Hershii LiqCour-Jeté

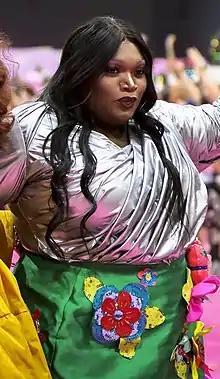
Hershii LiqCour-Jeté's "drag sister" is Kornbread Jeté ("pictured at RuPaul's DragCon LA in 2022"), who competed on the fourteenth season of "RuPaul's Drag Race". Hershii LiqCour-Jeté performed a song written by Kornbread Jeté during a talent show on the sixteenth season.

On the second episode ("Queen Choice Awards"), she performed "a fun, memorable number to her original track selling Whiplash wig glue", according to "Gay Times". The track "Whiplash!" was written by Kornbread Jeté, who competed on the fourteenth season of "Drag Race" and is Hershii LiqCour-Jeté's "drag sister". Trae DeLellis of "Miami New Times" and Michael Cook of "Out South Florida" called Hershii LiqCour-Jeté's talent show performance "rather entertaining" and "stunning", respectively. "Xtra Magazine" said, "Hershii's 'Whiplash' number serves some unexpected production design (don't think too hard about why we're in the jungle), and the song itself is catchy."